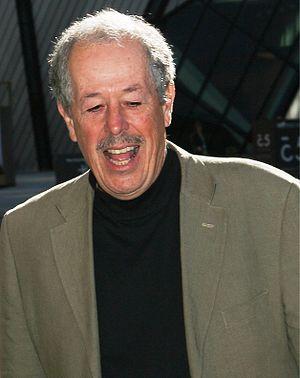
Cet article traite des événements qui se sont produits durant l'année 1989 au Québec.
Denys Arcand, né le 25 juin 1941 à Deschambault, est un réalisateur, scénariste, acteur et producteur de films québécois. Cinéaste au style très varié au fil de sa carrière, il est surtout reconnu au niveau international pour ses deux grands succès : Le Déclin de l'empire américain et sa suite, 18 ans plus tard : Les Invasions barbares.